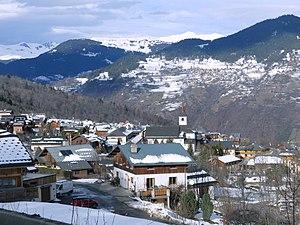
Vue, en décembre, du village des Allues, en Savoie.
Les Allues est une commune française située dans le sud du département de la Savoie, en région Auvergne-Rhône-Alpes.